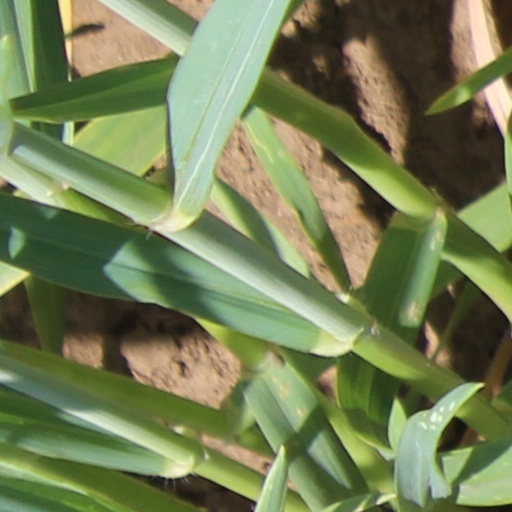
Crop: wheat